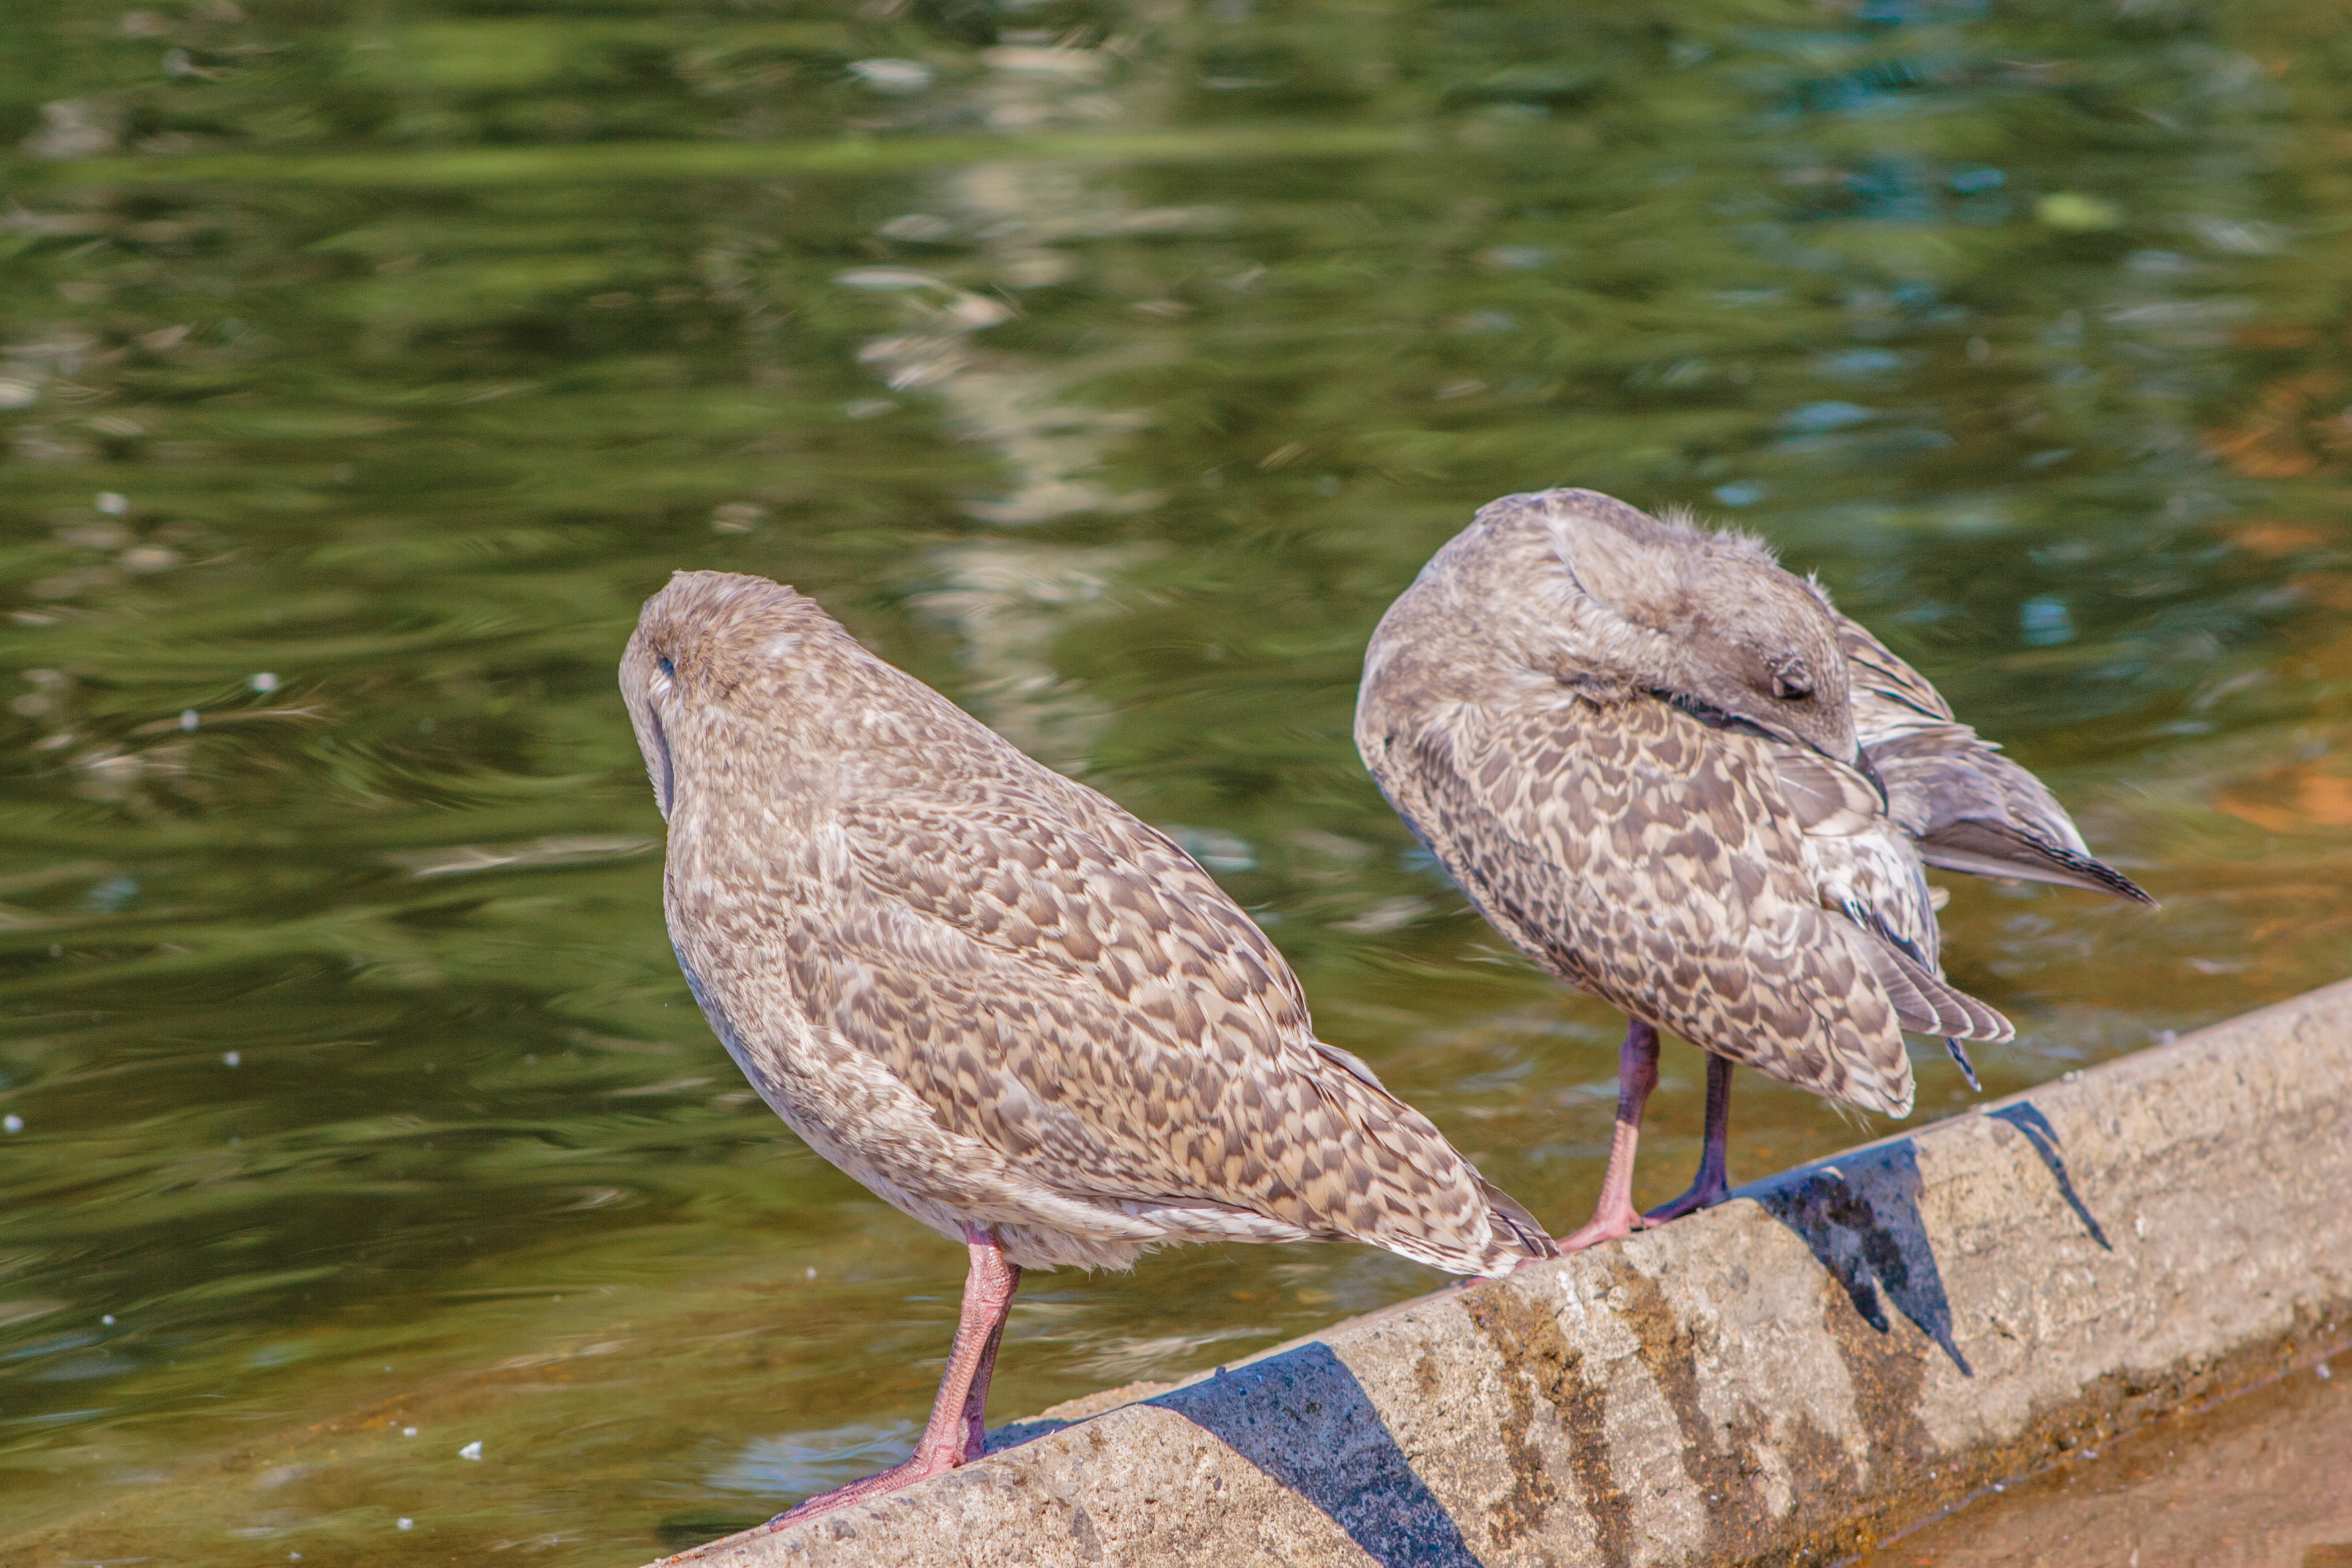
birds, bird, vertebrate, beak, seabird, shorebird, charadriiformes, gull, wildlife, european herring gull